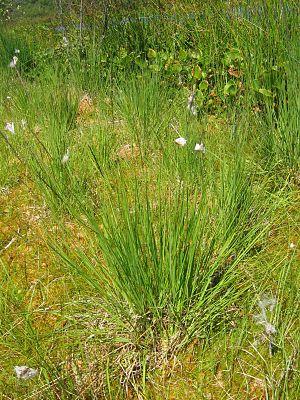
Le Yeun Elez est une large dépression située au cœur des Monts d'Arrée, en Bretagne.
Molinie est un nom vernaculaire ambigu désignant en français diverses plantes des sols humides. Ce sont des espèces de la famille des Poaceae.